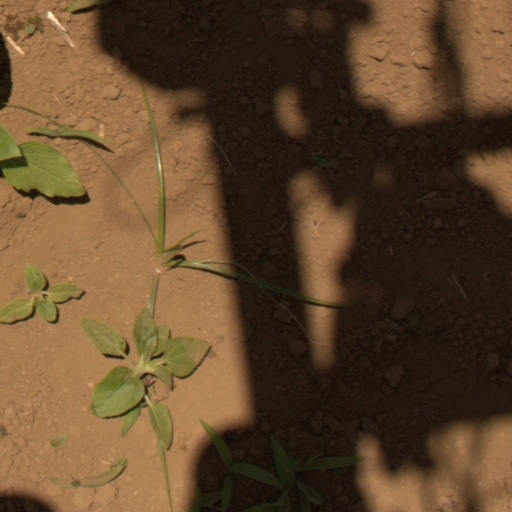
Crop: Jerusalem artichoke